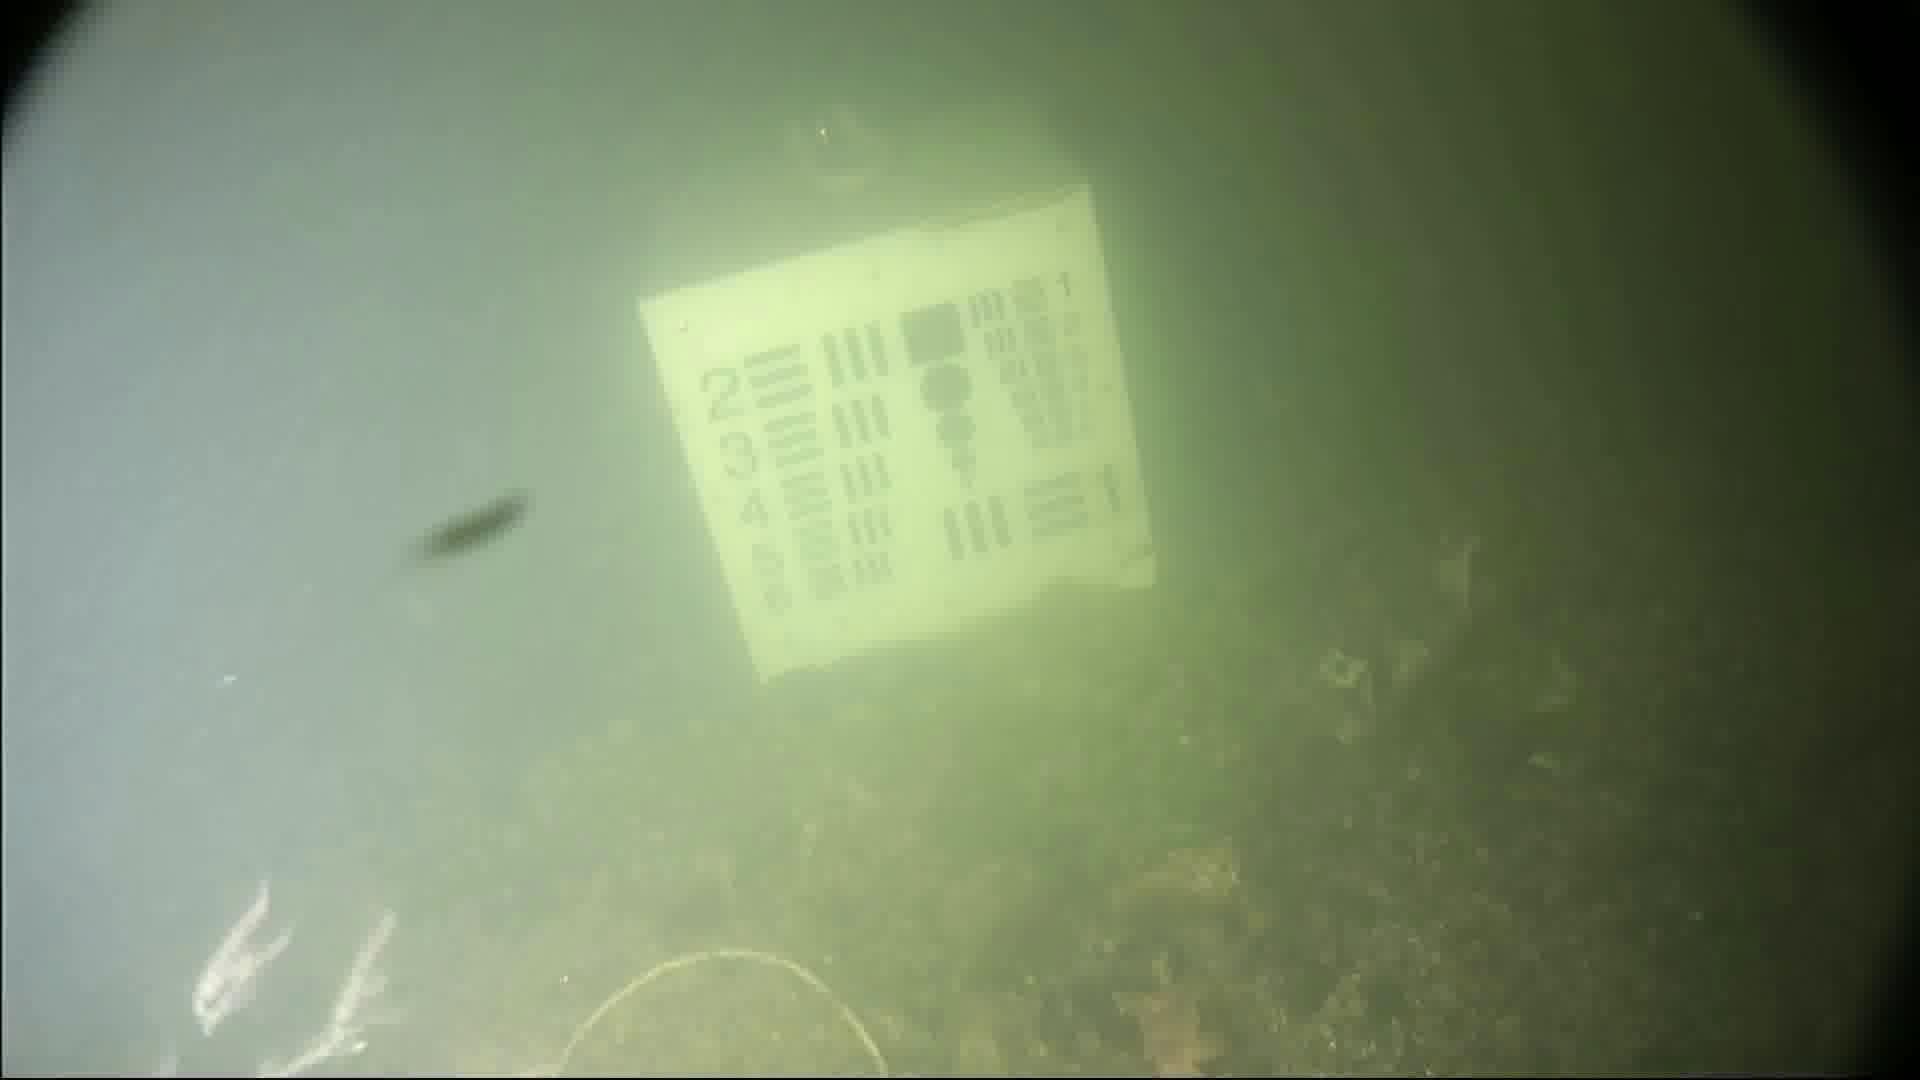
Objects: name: small_fish